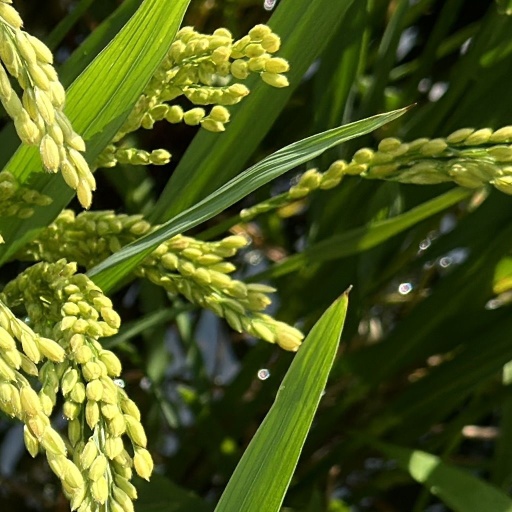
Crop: rice